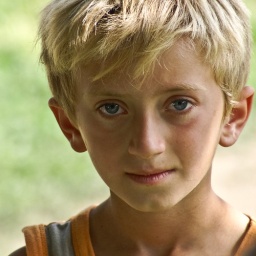
The look in your eyes, like black holes in the sky